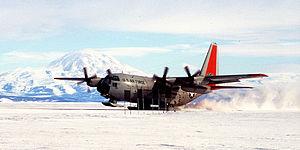
Williams Field ou Willies Field est « l'aéroport » de l'United States Antarctic Program et le principal terrain d'aviation dans l'Antarctique. L'aéroport est situé à environ 10 km au large de l'île de Ross et il dessert notamment les bases antarctiques McMurdo et Scott. En outre, Williams est le principal terrain d'aviation pour les opérations aériennes dans le continent Antarctique.